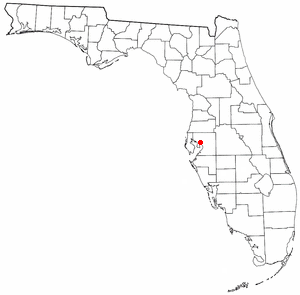
Tampa (Florida)
Tampas beliggenhed i Florida
Tampa er en stor amerikansk by i Hillsborough County på Floridas vestkyst. Med sine 326.519 indbyggere er den Floridas tredjestørste by efter Jacksonville og Miami.